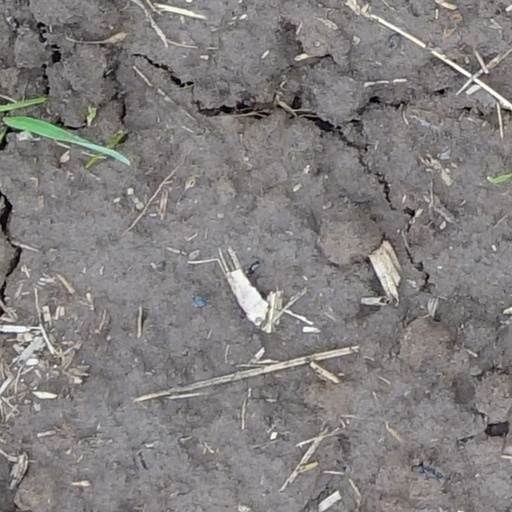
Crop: wheat